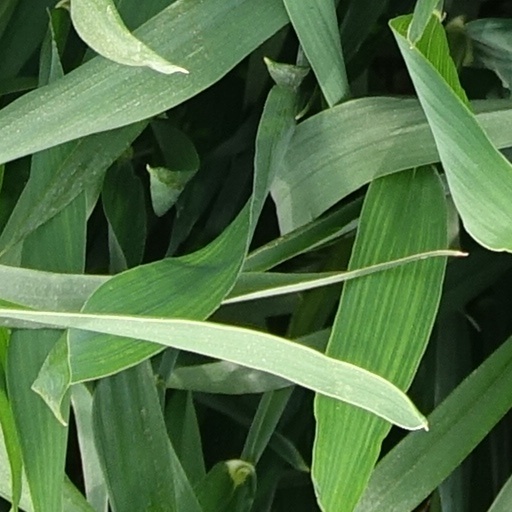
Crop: wheat